Evaristo (footballer)

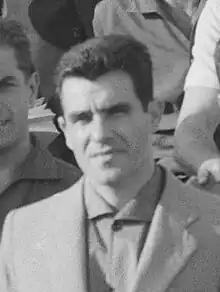
Evaristo in 1960

Evaristo de Macedo Filho, (born 22 June 1933), known simply as Evaristo, is a Brazilian former footballer and coach.